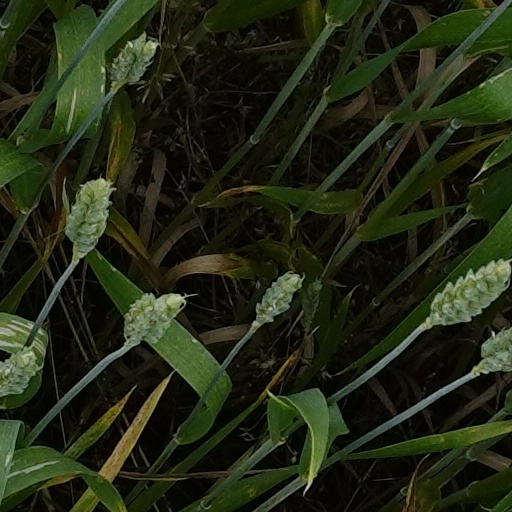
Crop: wheat